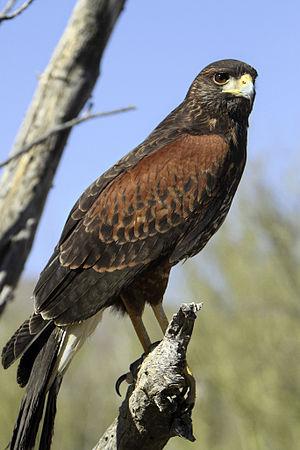
Parabuteo est un genre de rapaces de la famille des Accipitridae.